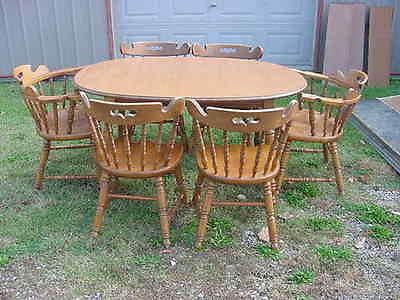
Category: chair